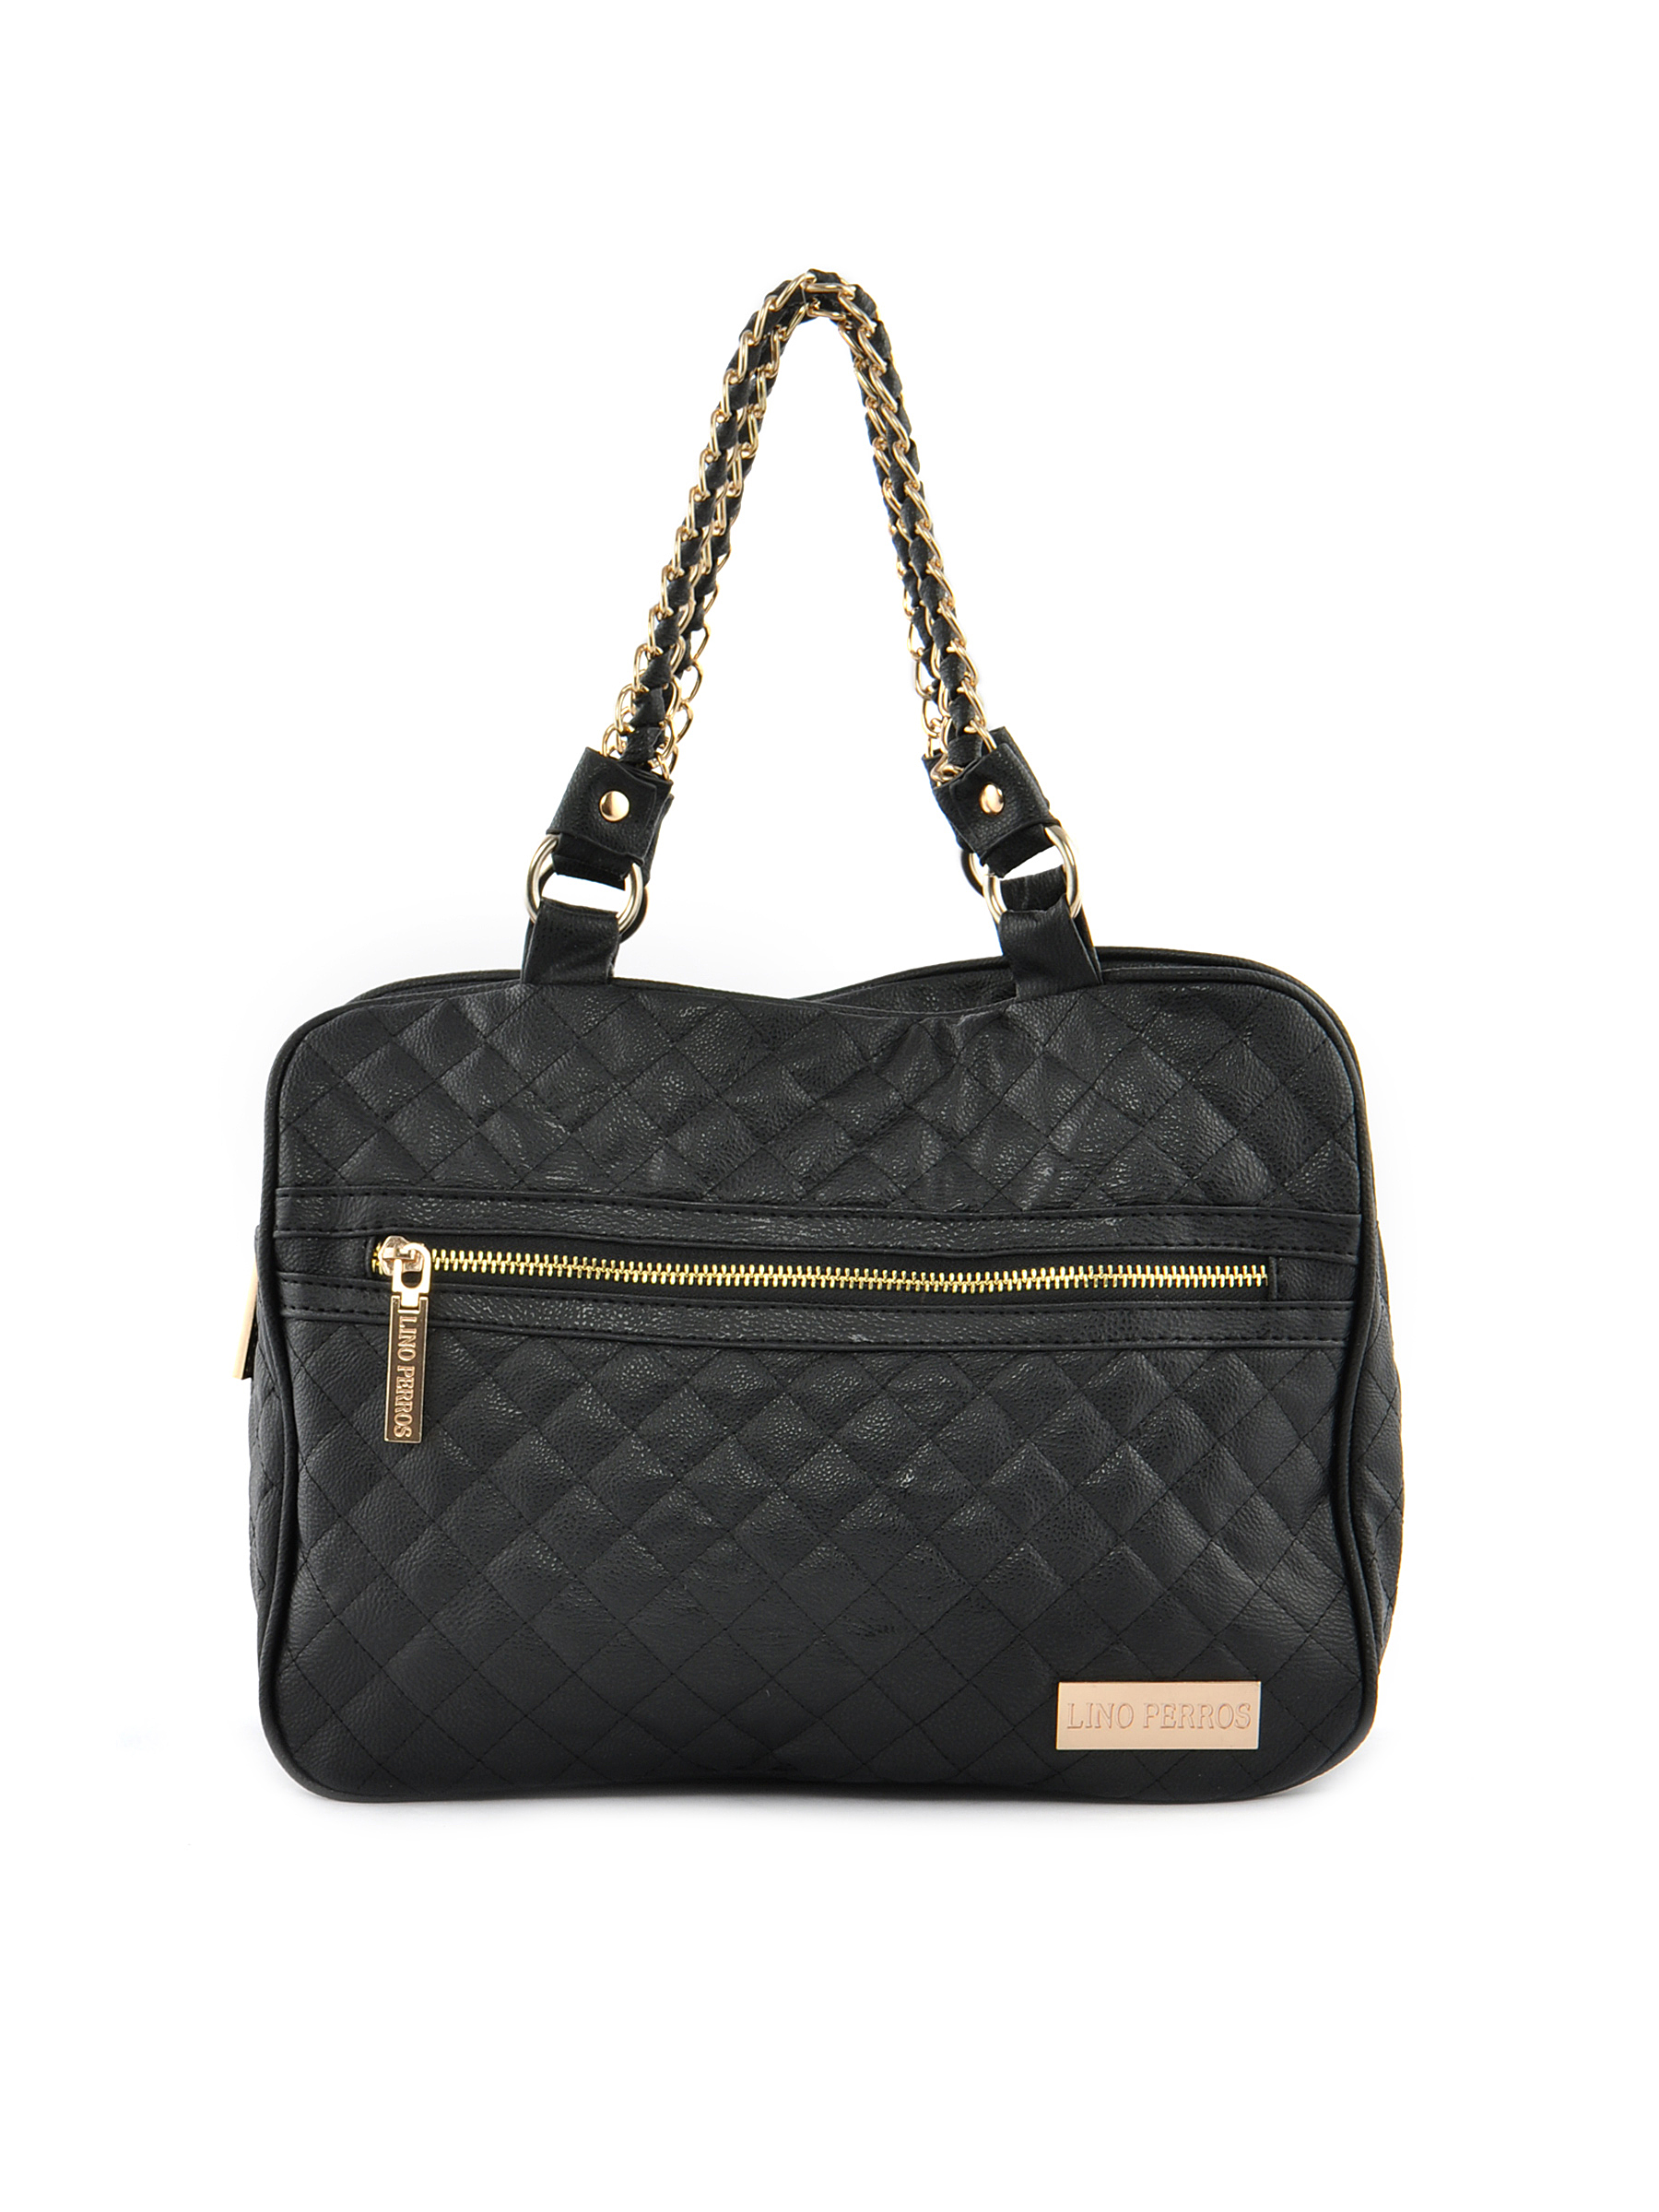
Lino Perros Women Golden Strap Black Handbag
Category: Accessories / Bags / Handbags
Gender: Women
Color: Black
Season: Winter 2015
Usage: Casual